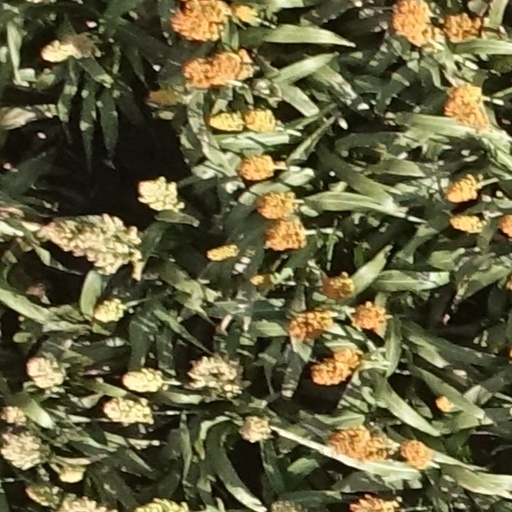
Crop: sorghum